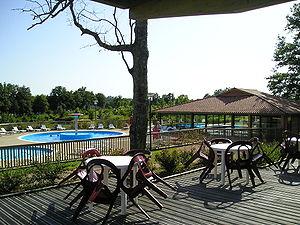
Camping des lacs de Haute-Charente, Pressignac, Charente, France.
Pressignac est une commune du sud-ouest de la France, située dans le département de la Charente. Le village se situe en Charente limousine, sur les premiers contreforts du Massif central et il est limitrophe de la Haute-Vienne.